Gaspar de Portolá

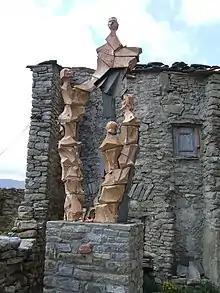
Monument to Portolá in Sant Esteve de la Sarga, Catalonia.

The first ship, the "San Carlos", sailed from La Paz on January 10, 1769 and a second, the "San Antonio" sailed from Cabo San Lucas on February 15. At the same time, the various elements of the land parties began to move